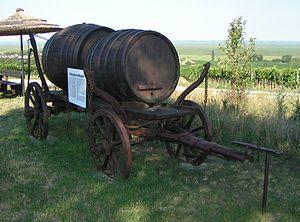
Oggau am Neusiedler See est une commune autrichienne du district d'Eisenstadt-Umgebung dans le Burgenland.